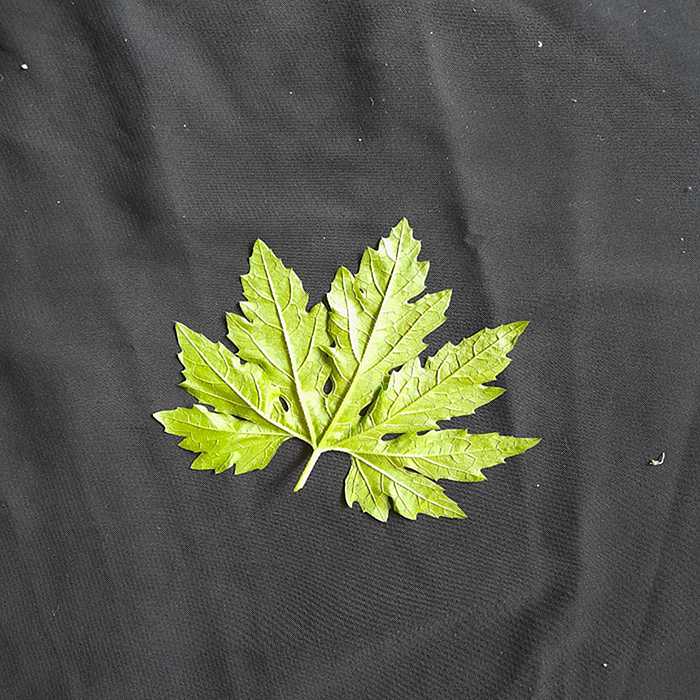
Plant: Bitter Gourd
Label: Fresh leaf